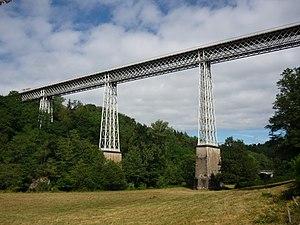
Viaduc ferroviaire de la ligne Busseau-sur-Creuse - Ussel traversant la Creuse quelques kilomètres après le départ de la ligne, à hauteur de Busseau, hameau de la commune d'Ahun.
Les houillères du bassin d'Ahun-Lavaveix sont des mines de charbon situées dans un petit bassin minier localisé au centre du département français de la Creuse, principalement sur les communes de Lavaveix-les-Mines et Saint-Médard-la-Rochette, près de la commune d'Ahun.
Pionnat est une commune française située dans le département de la Creuse, en région Nouvelle-Aquitaine.